Sebecus

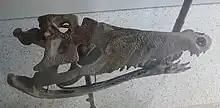
Top view of a cast of the skull of "Sebecus icaeorhinus" (AMNH 3160)

Laterally compressed, or ziphodont teeth, are characteristic of "Sebecus" and other sebecosuchians. Although the teeth vary in size, they are homodont, having a similar shape throughout the jaw. At the tips of the upper and lower jaws, the teeth are rounder in cross-section. The fourth dentary tooth is raised in the lower jaw to form an effective canine. The foremost teeth of the lower jaw are much smaller and lower than the fourth tooth. At the tip of the jaw the first dentary tooth is procumbent, or directed forward. The teeth of the upper and lower jaws form an alternate pattern to allow the jaw to close tightly. A notch is present between the maxilla and premaxilla bones of the upper jaw, accommodating the fourth dentary tooth when the jaw is closed. The procumbent first dentary teeth fit between the first and second premaxillary teeth. This close fit allows the serrated edges of the teeth shear with one another.